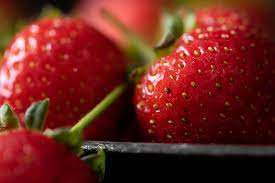
Label: Strawberry